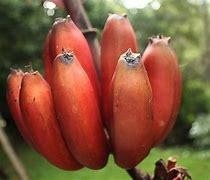
Label: banana